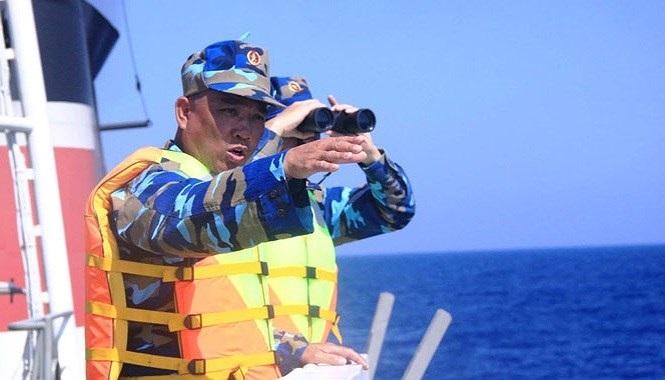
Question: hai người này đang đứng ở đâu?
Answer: ở giữa biển, trên một con tàu